Spinello Aretino

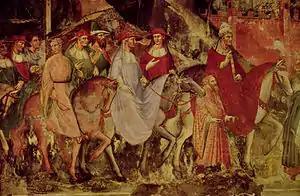
"The Entrance of the Pope Alexander III and Emperor Frederick Barbarossa into Rome, 1407"

There is also an important painting by Spinello Aretino in the Chicago Art Institute,"Saint Francis Before The Pope".There are also paintings by Spinello Aretino in the Hermitage Art Museum in Saint Petersburg,Russia("Saint Benedict")("Saint Pontianus").There is also a Late Medieval Italian Painting by Spinello Aretino in the RISD Art Museum in Providence,Rhode Island("Saint Anthony Abbott Enthroned").